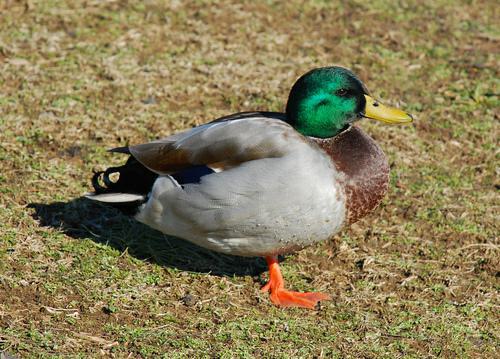
A photo of a mallard